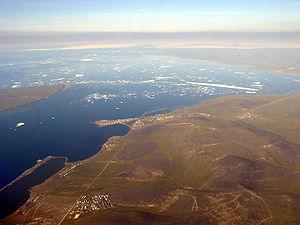
La baie de Tchaoun ou baie Tchaounskaïa est une baie de l'océan Arctique dans la mer de Sibérie orientale, dépendant administrativement du district autonome de Tchoukotka.